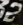
Number: 2